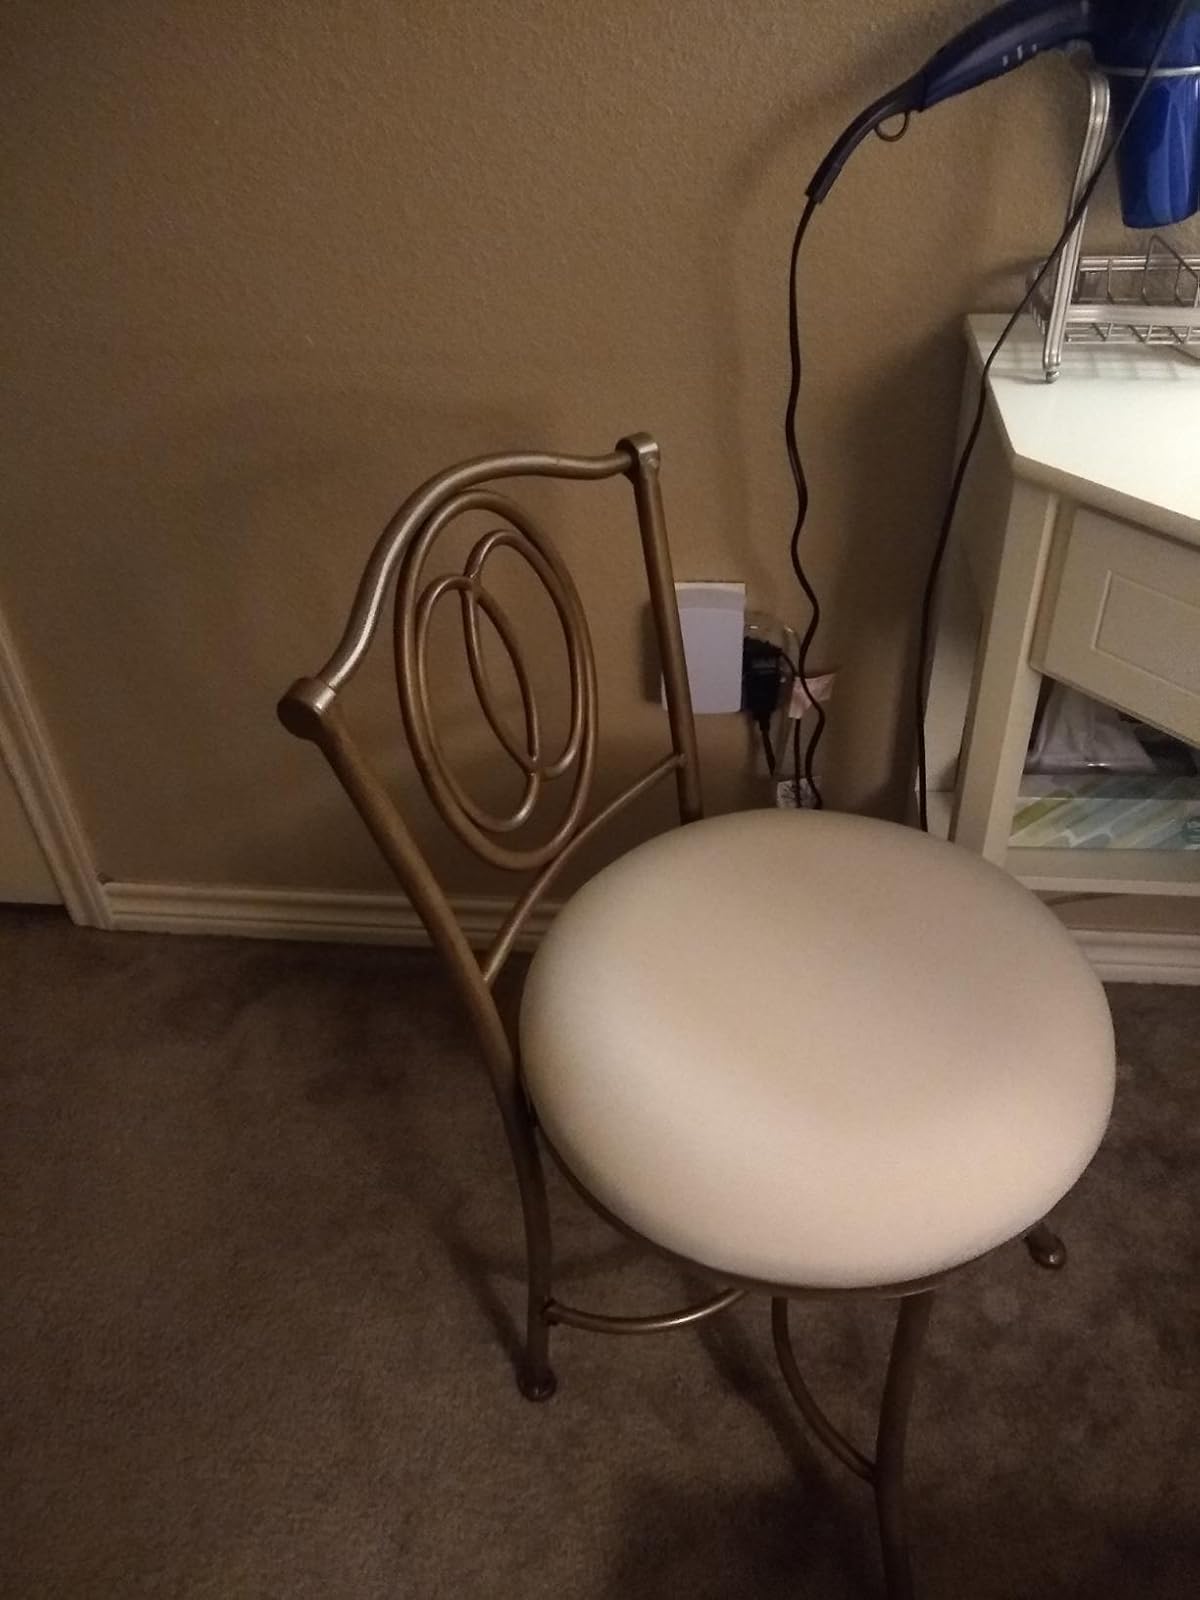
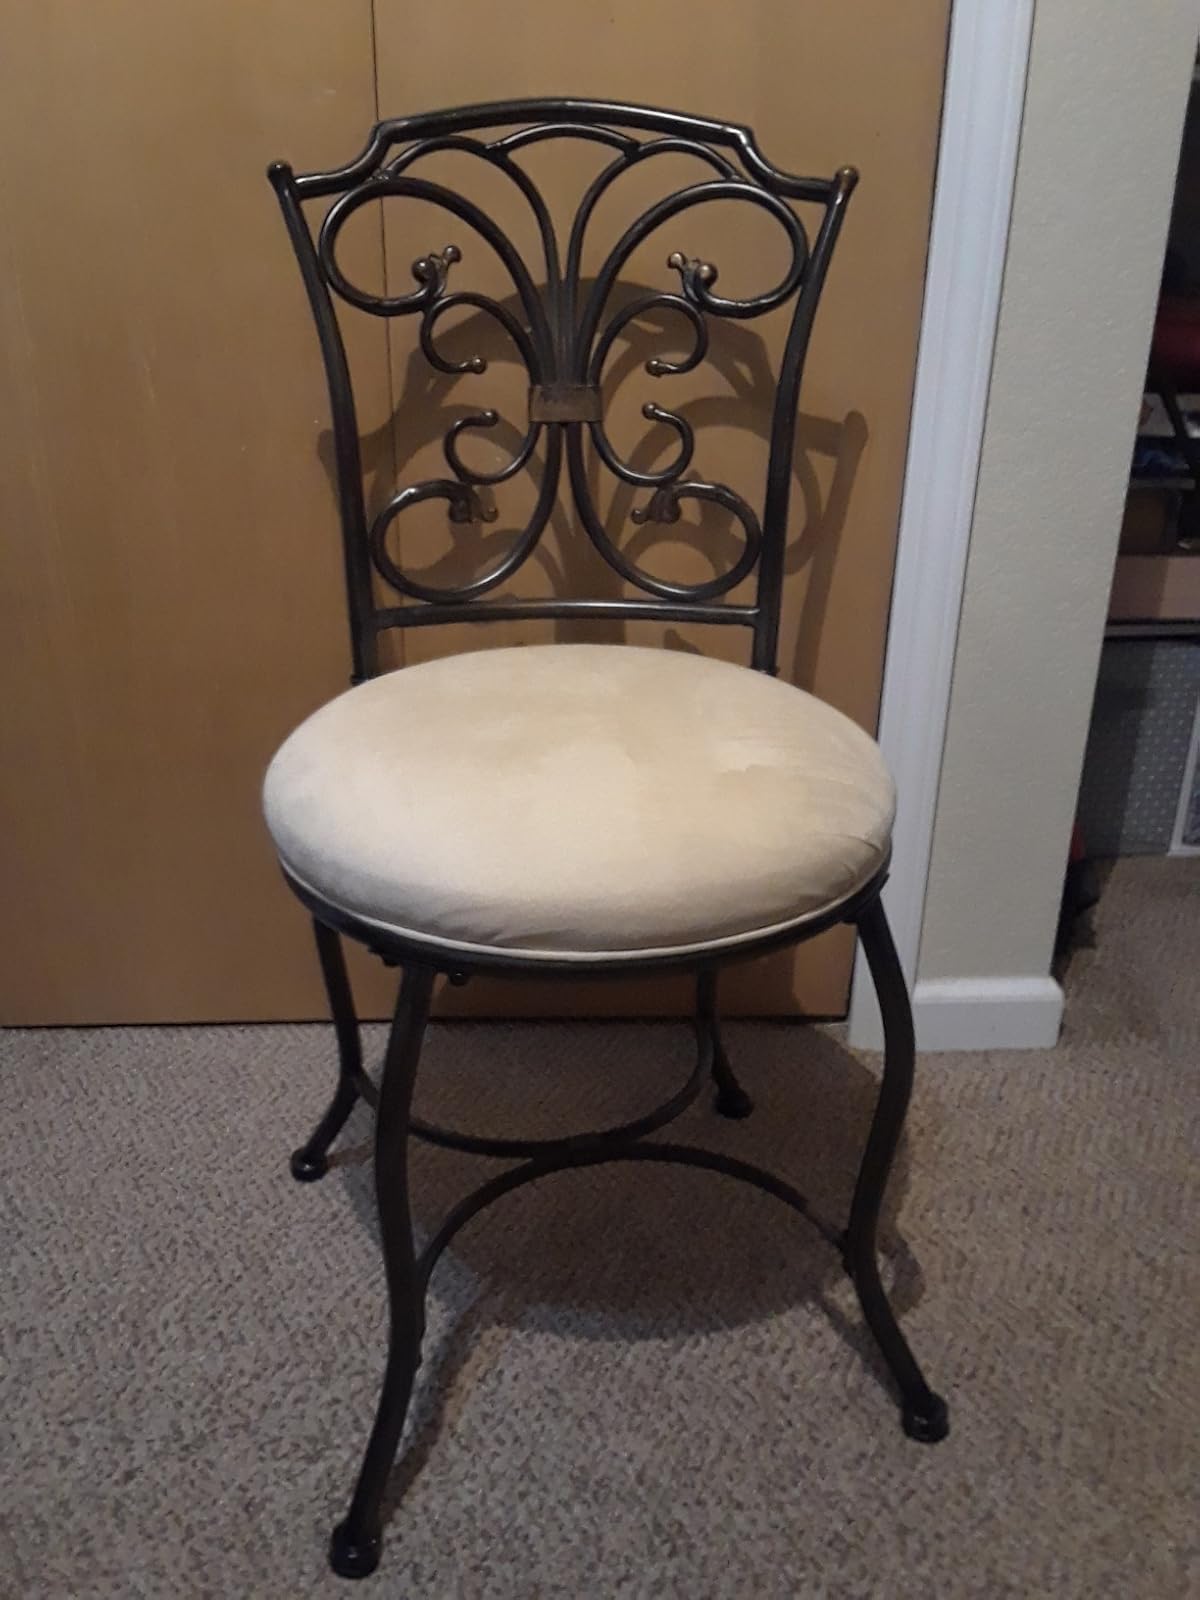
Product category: stool
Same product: no